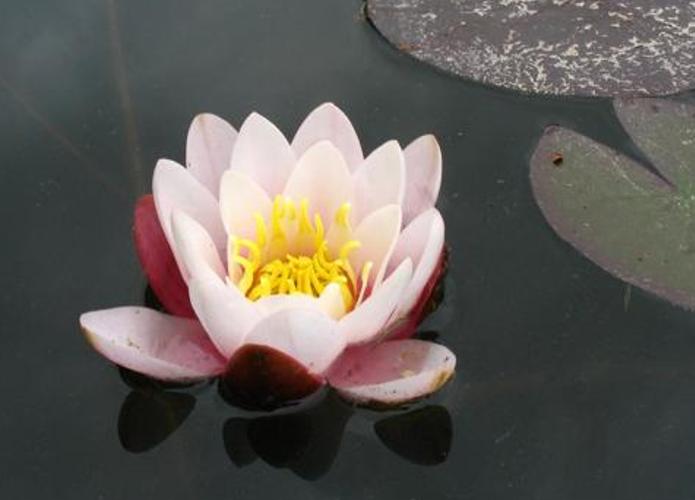
Label: water lily